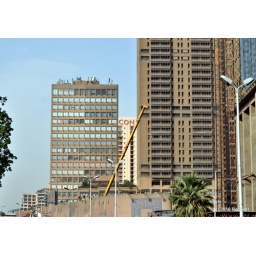
Had an office in the building on the left and home in the one on the right. Fond memories. Forget what's in between.